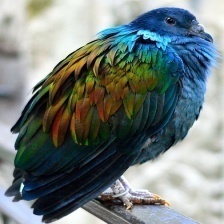
Species: NICOBAR PIGEON
Scientific name: CALOENAS NICOBARICA